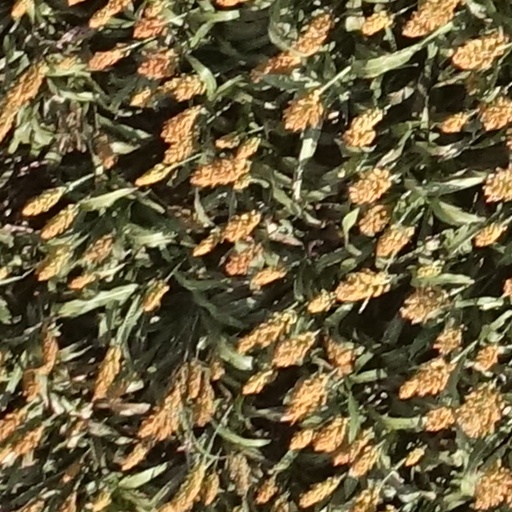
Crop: sorghum